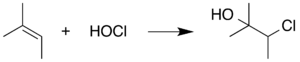
L'oxydation de Pinnick est une réaction de chimie organique consistant en une oxydation d'un aldéhyde en l'acide carboxylique correspondant. Elle est mise au point en 1981 par Harold Pinnick à partir des travaux de Lindgren et Kraus.